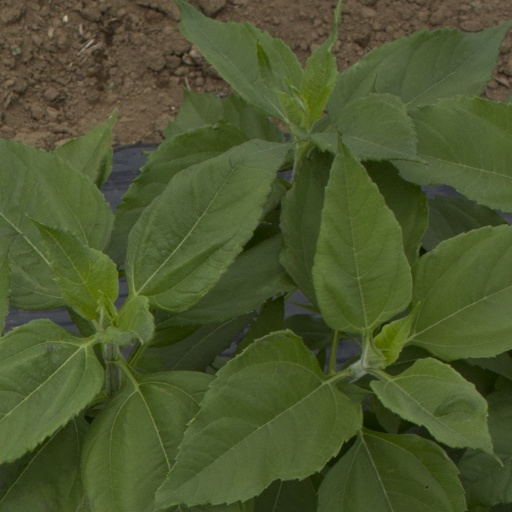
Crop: Jerusalem artichoke